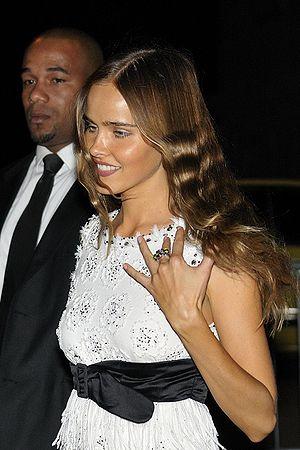
L'actrice Isabel Lucas au défilé de la collection haute couture automne-hiver 2009/2010 de Jean-Paul Gaultier à Paris le 6 juillet 2009.
Isabel Lucas, née le 29 janvier 1985 à Melbourne, en Australie, est une actrice australienne. Elle est notamment connue pour son rôle de Tasha Andrews dans la série Summer Bay.